Tom Barker (trade unionist)

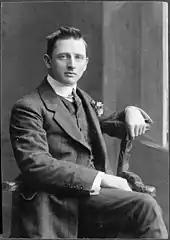
Barker c. 1912

Tom Barker (3 June 1887 – 2 April 1970) was a New Zealand tram conductor, trade unionist, and socialist. He was born in Crosthwaite, Westmorland, England. He was a leading member of the Industrial Workers of the World (IWW) and politician in New Zealand and Australia.